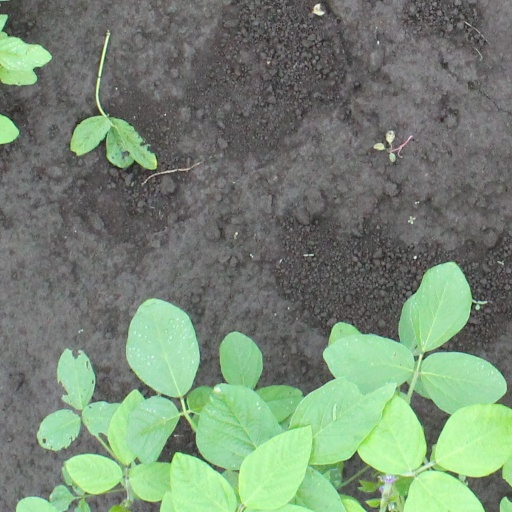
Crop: soybean